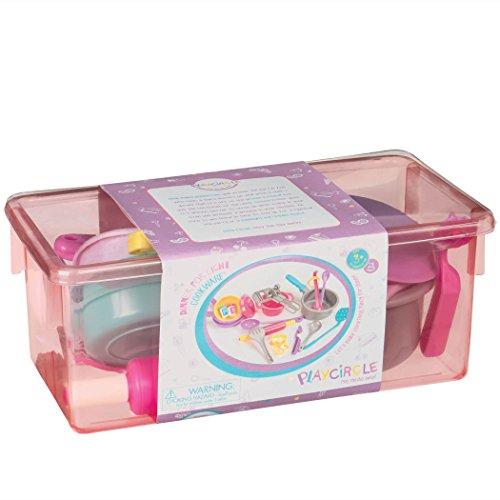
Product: Play Circle by Battat – Making Dinner for Eight Cookware Set – 21Piece Kids Play Pots & Pans Set – Pretend Play Kitchen Set for Kids Age 3 Years & Up
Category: Toys & Games | Dress Up & Pretend Play | Pretend Play
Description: Complete toy pots and pans set: the making dinner for eight cookware set is the perfect addition to your cooking Playset for Kids.
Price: $13.75
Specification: ProductDimensions:13.2x7.7x5.2inches|ItemWeight:1.79pounds|ShippingWeight:1.8pounds(Viewshippingratesandpolicies)|DomesticShipping:ItemcanbeshippedwithinU.S.|InternationalShipping:ThisitemcanbeshippedtoselectcountriesoutsideoftheU.S.LearnMore|ASIN:B00TYO6UVQ|Itemmodelnumber:PC2225Z|Manufacturerrecommendedage:36months-8years